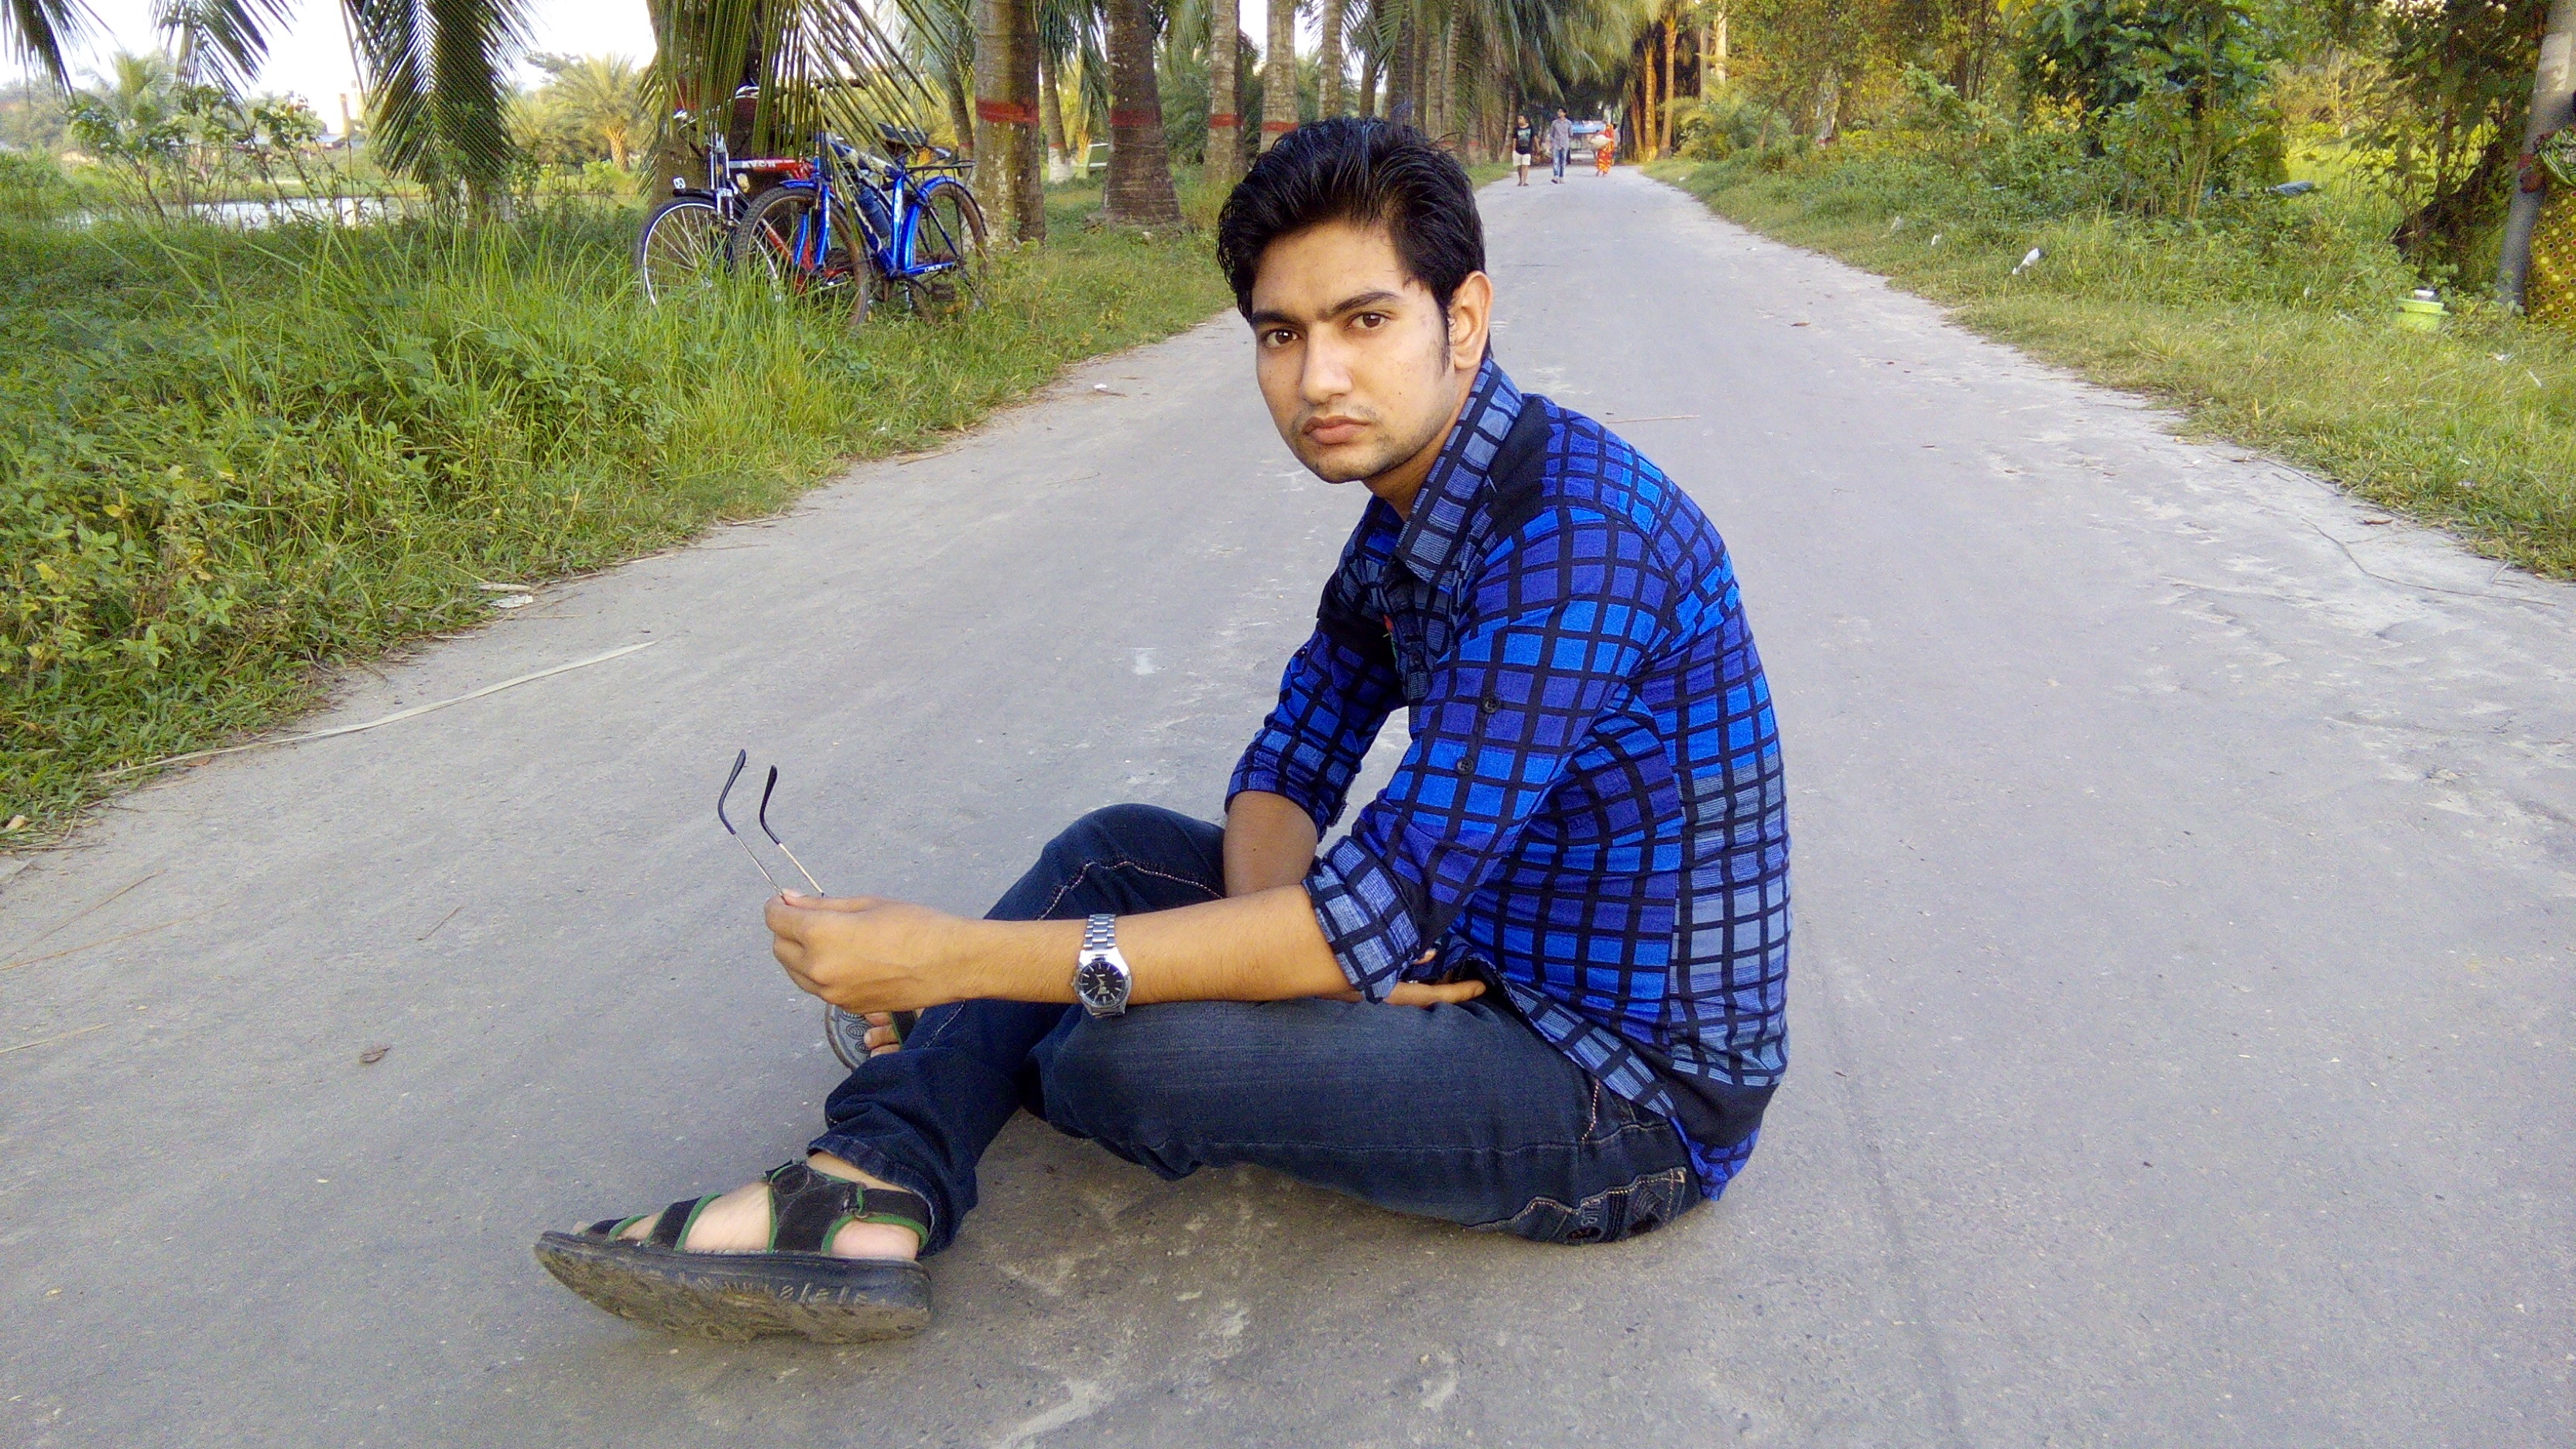
spring, sitting, season, footwear, human positions